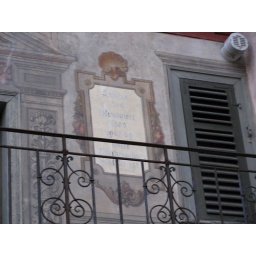
Stein am Rhein, near lake house